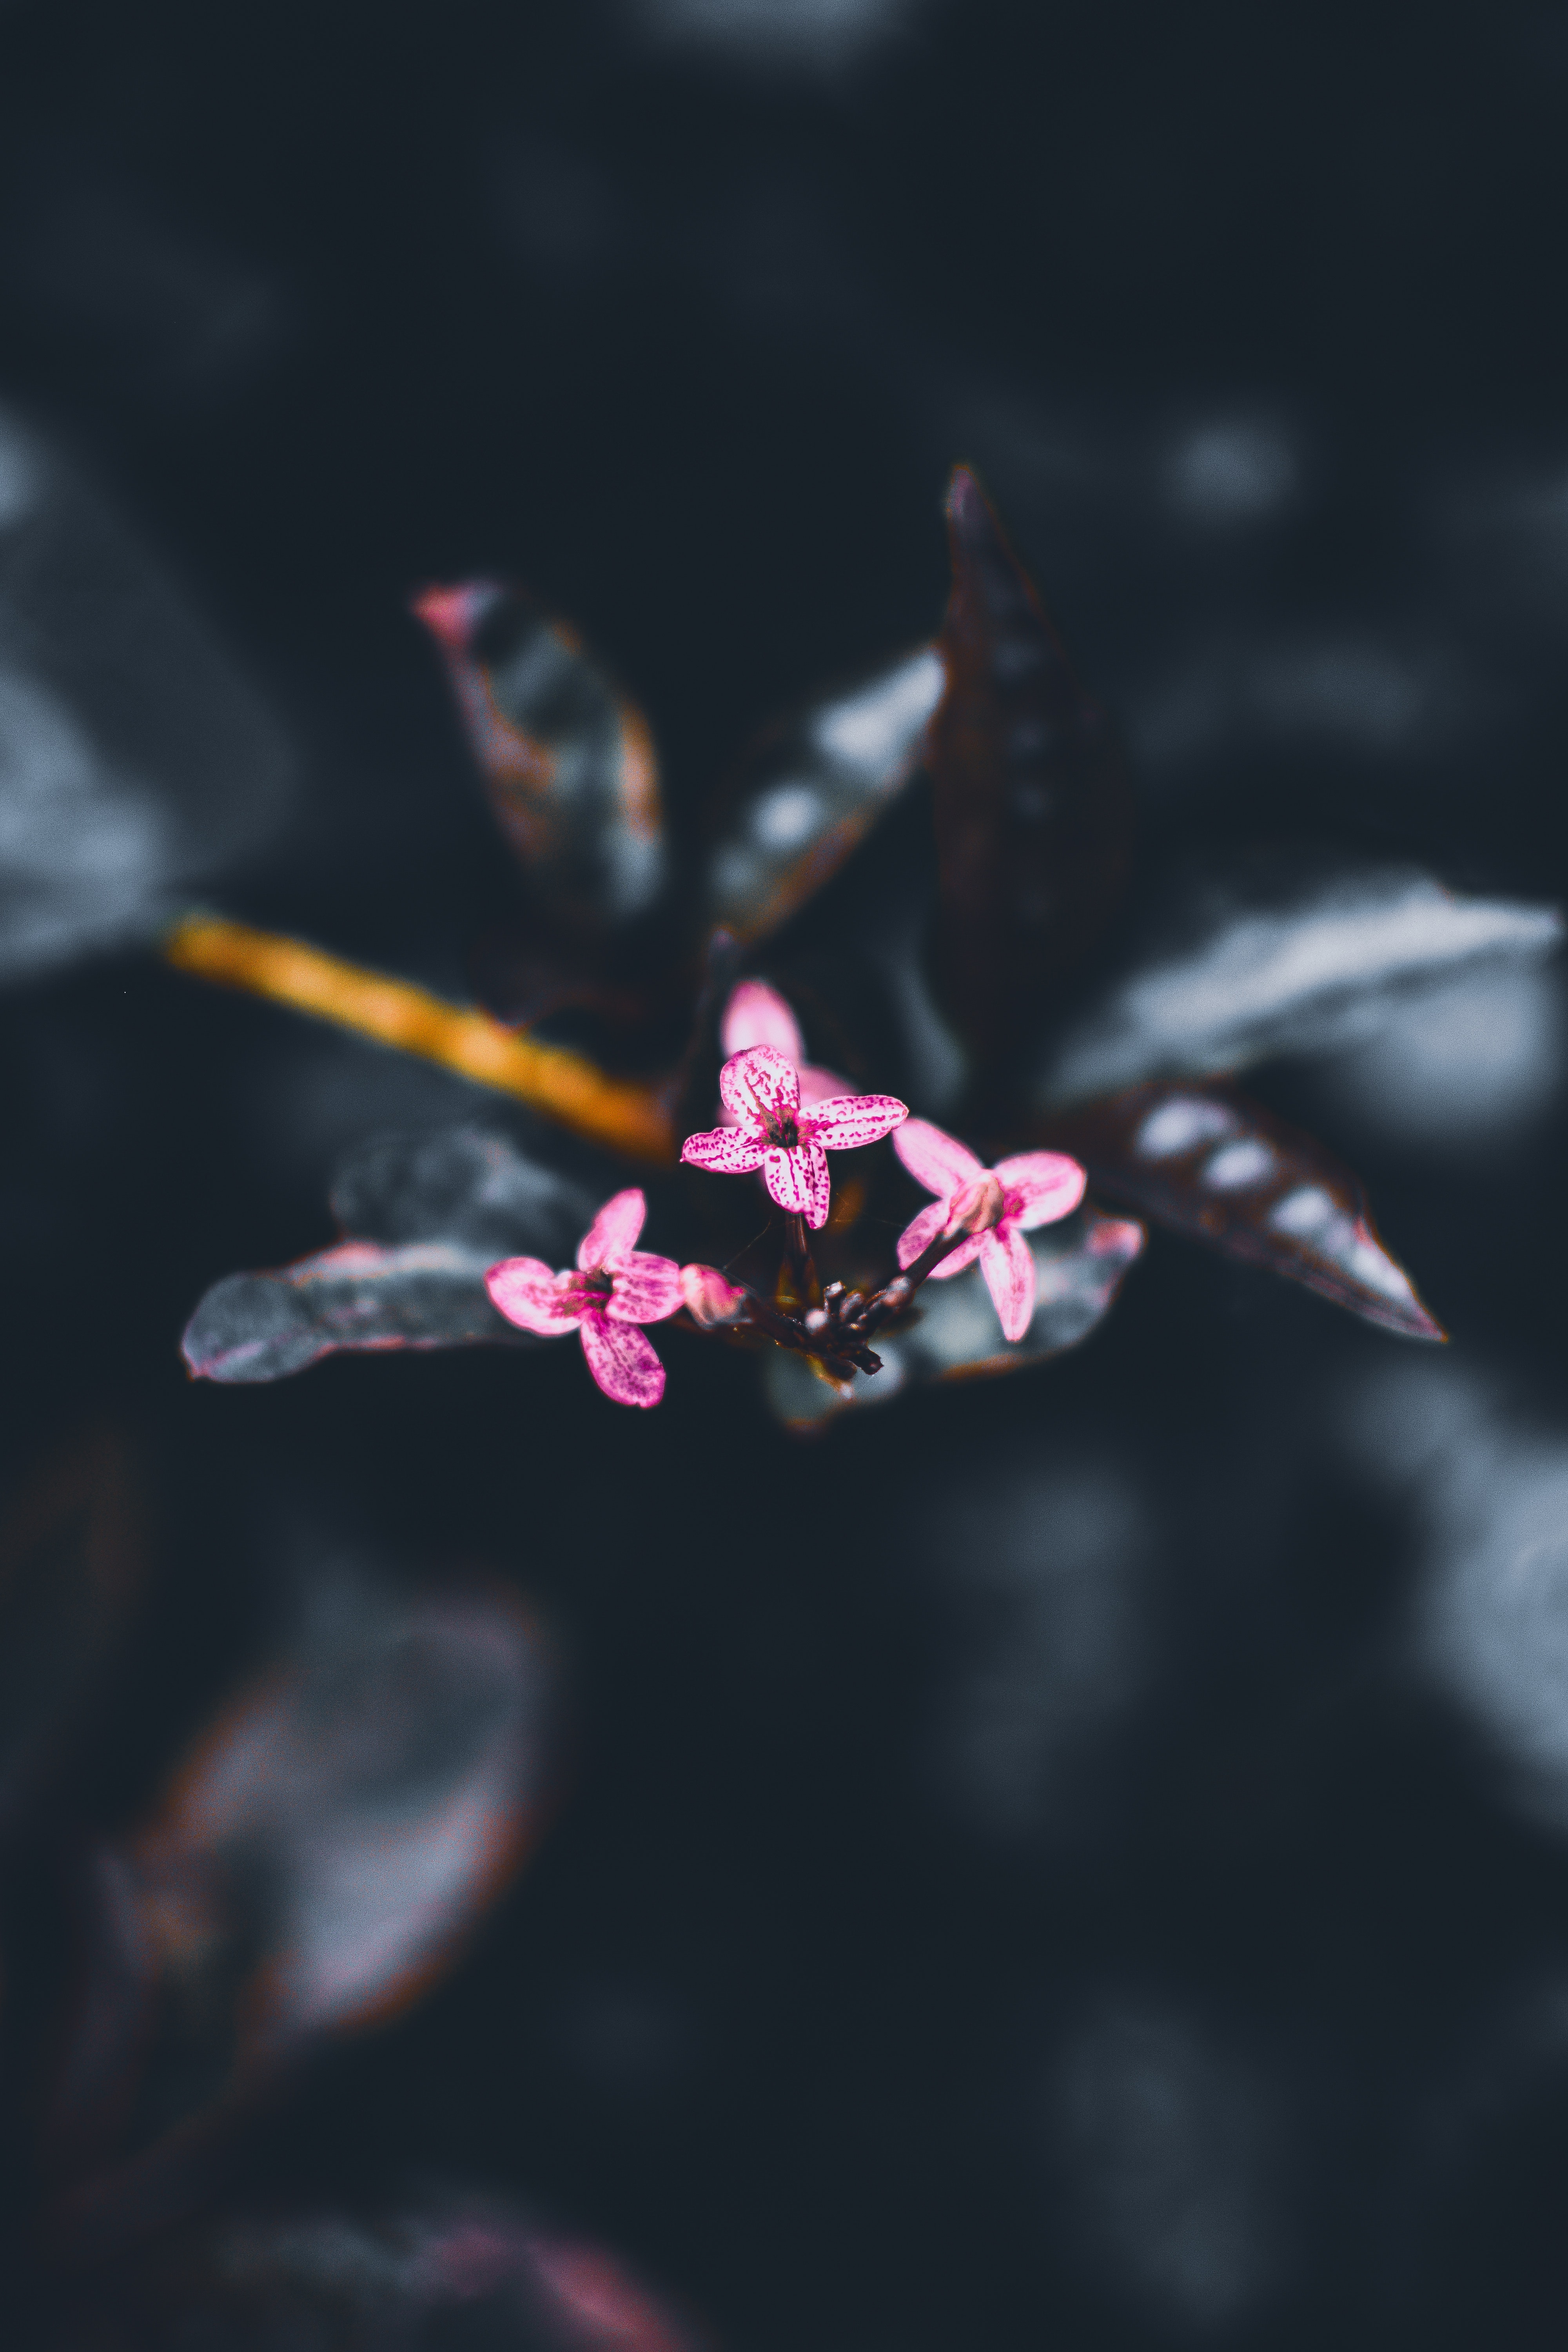
flower, pink, plant, spring, macro photography, petal, botany, blossom, close up, leaf, organism, flowering plant, terrestrial plant, branch, photography, wildflower, twig, cherry blossom, perennial plant